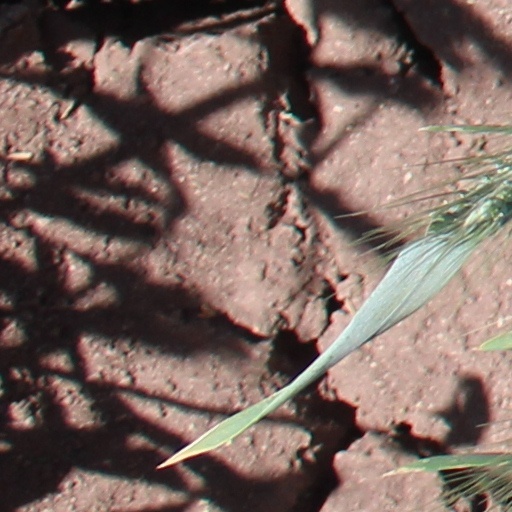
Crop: wheat